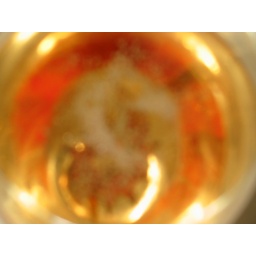
Hibiscus flower in a glass of bubbly